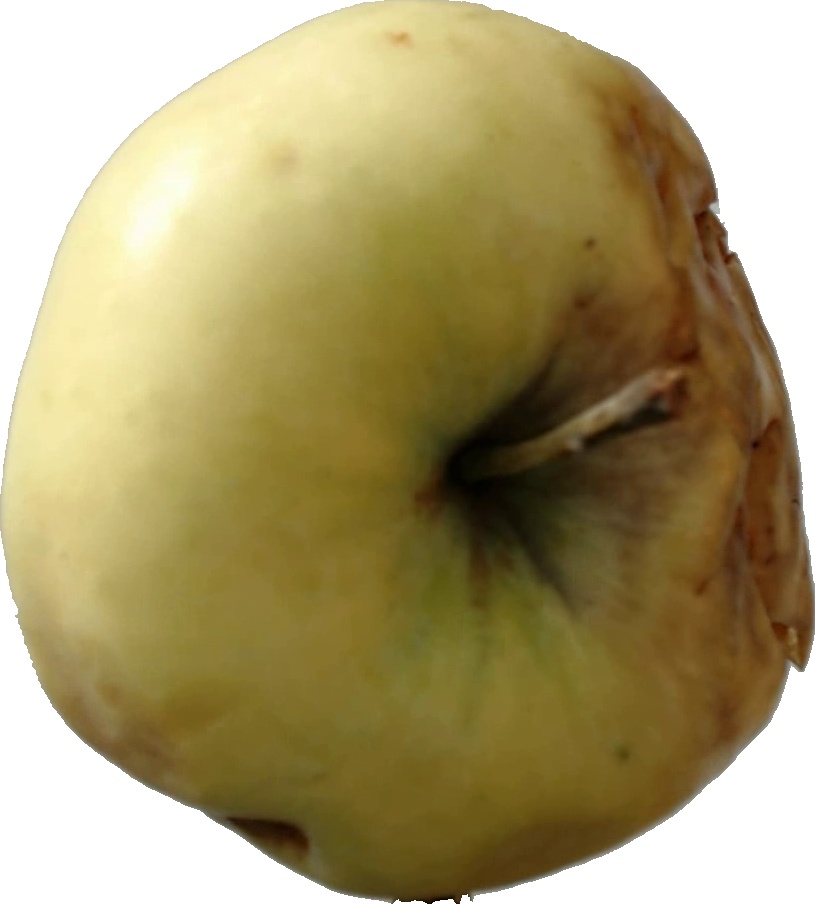
Label: apple_hit_1